Palestinian rocket attacks on Israel

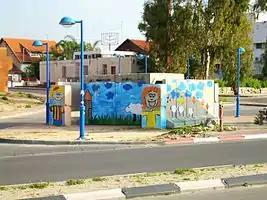
Bomb shelter in Sderot

Throughout April 2023, Hamas launched multiple rocket salvoes targeting Israel, first from Lebanon and then from Syria, with the latter attack targeted at the then Israeli-occupied Golan Heights.